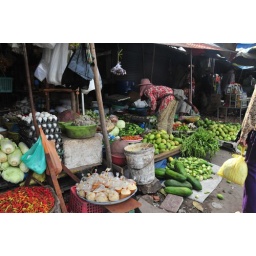
Vegetables eggs and fruit in the market